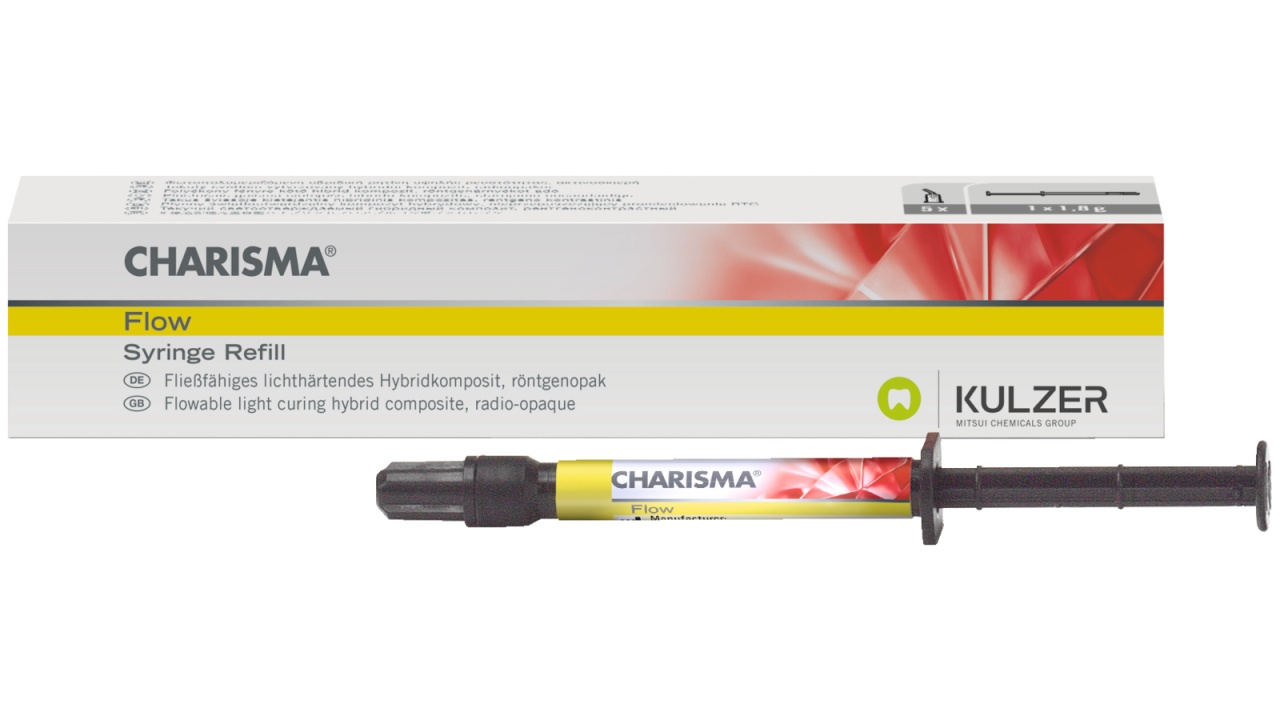
Charisma® Flow
Charisma Flow is the ideal supplement to the line of universal Charisma composites. Its low viscosity and good thixotropy make it the product of choice in a diverse range of indications such as cavity lining, fissure sealing and minimally invasive fillings. Charisma Flow – safe application and high standards for natural, reliable restorations: A multifunctional all-rounder for many indications Easy, quick application thanks to its low viscosity and good thixotropic properties. Radiopacity ensures a safe, reliable diagnosis Excellent chameleon effect The shades of Charisma Flow are optimally matched to the Charisma shades
Brand: Heraeus Kulzer
Category: Business & Industrial > Dentistry > Dental Cement > Filling Dental Cement